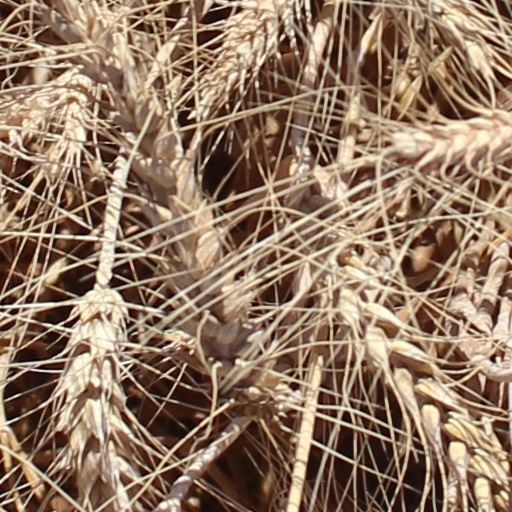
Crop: wheat